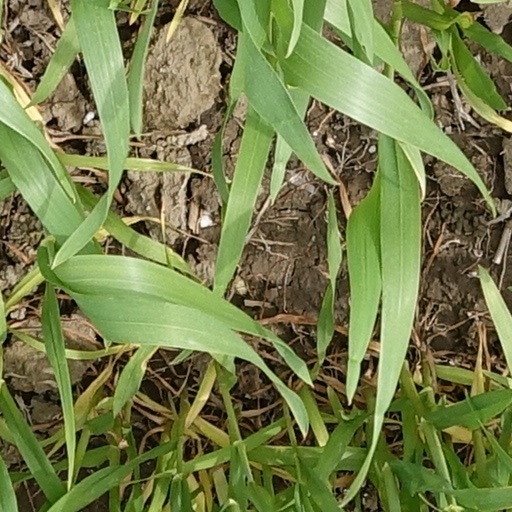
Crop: wheat